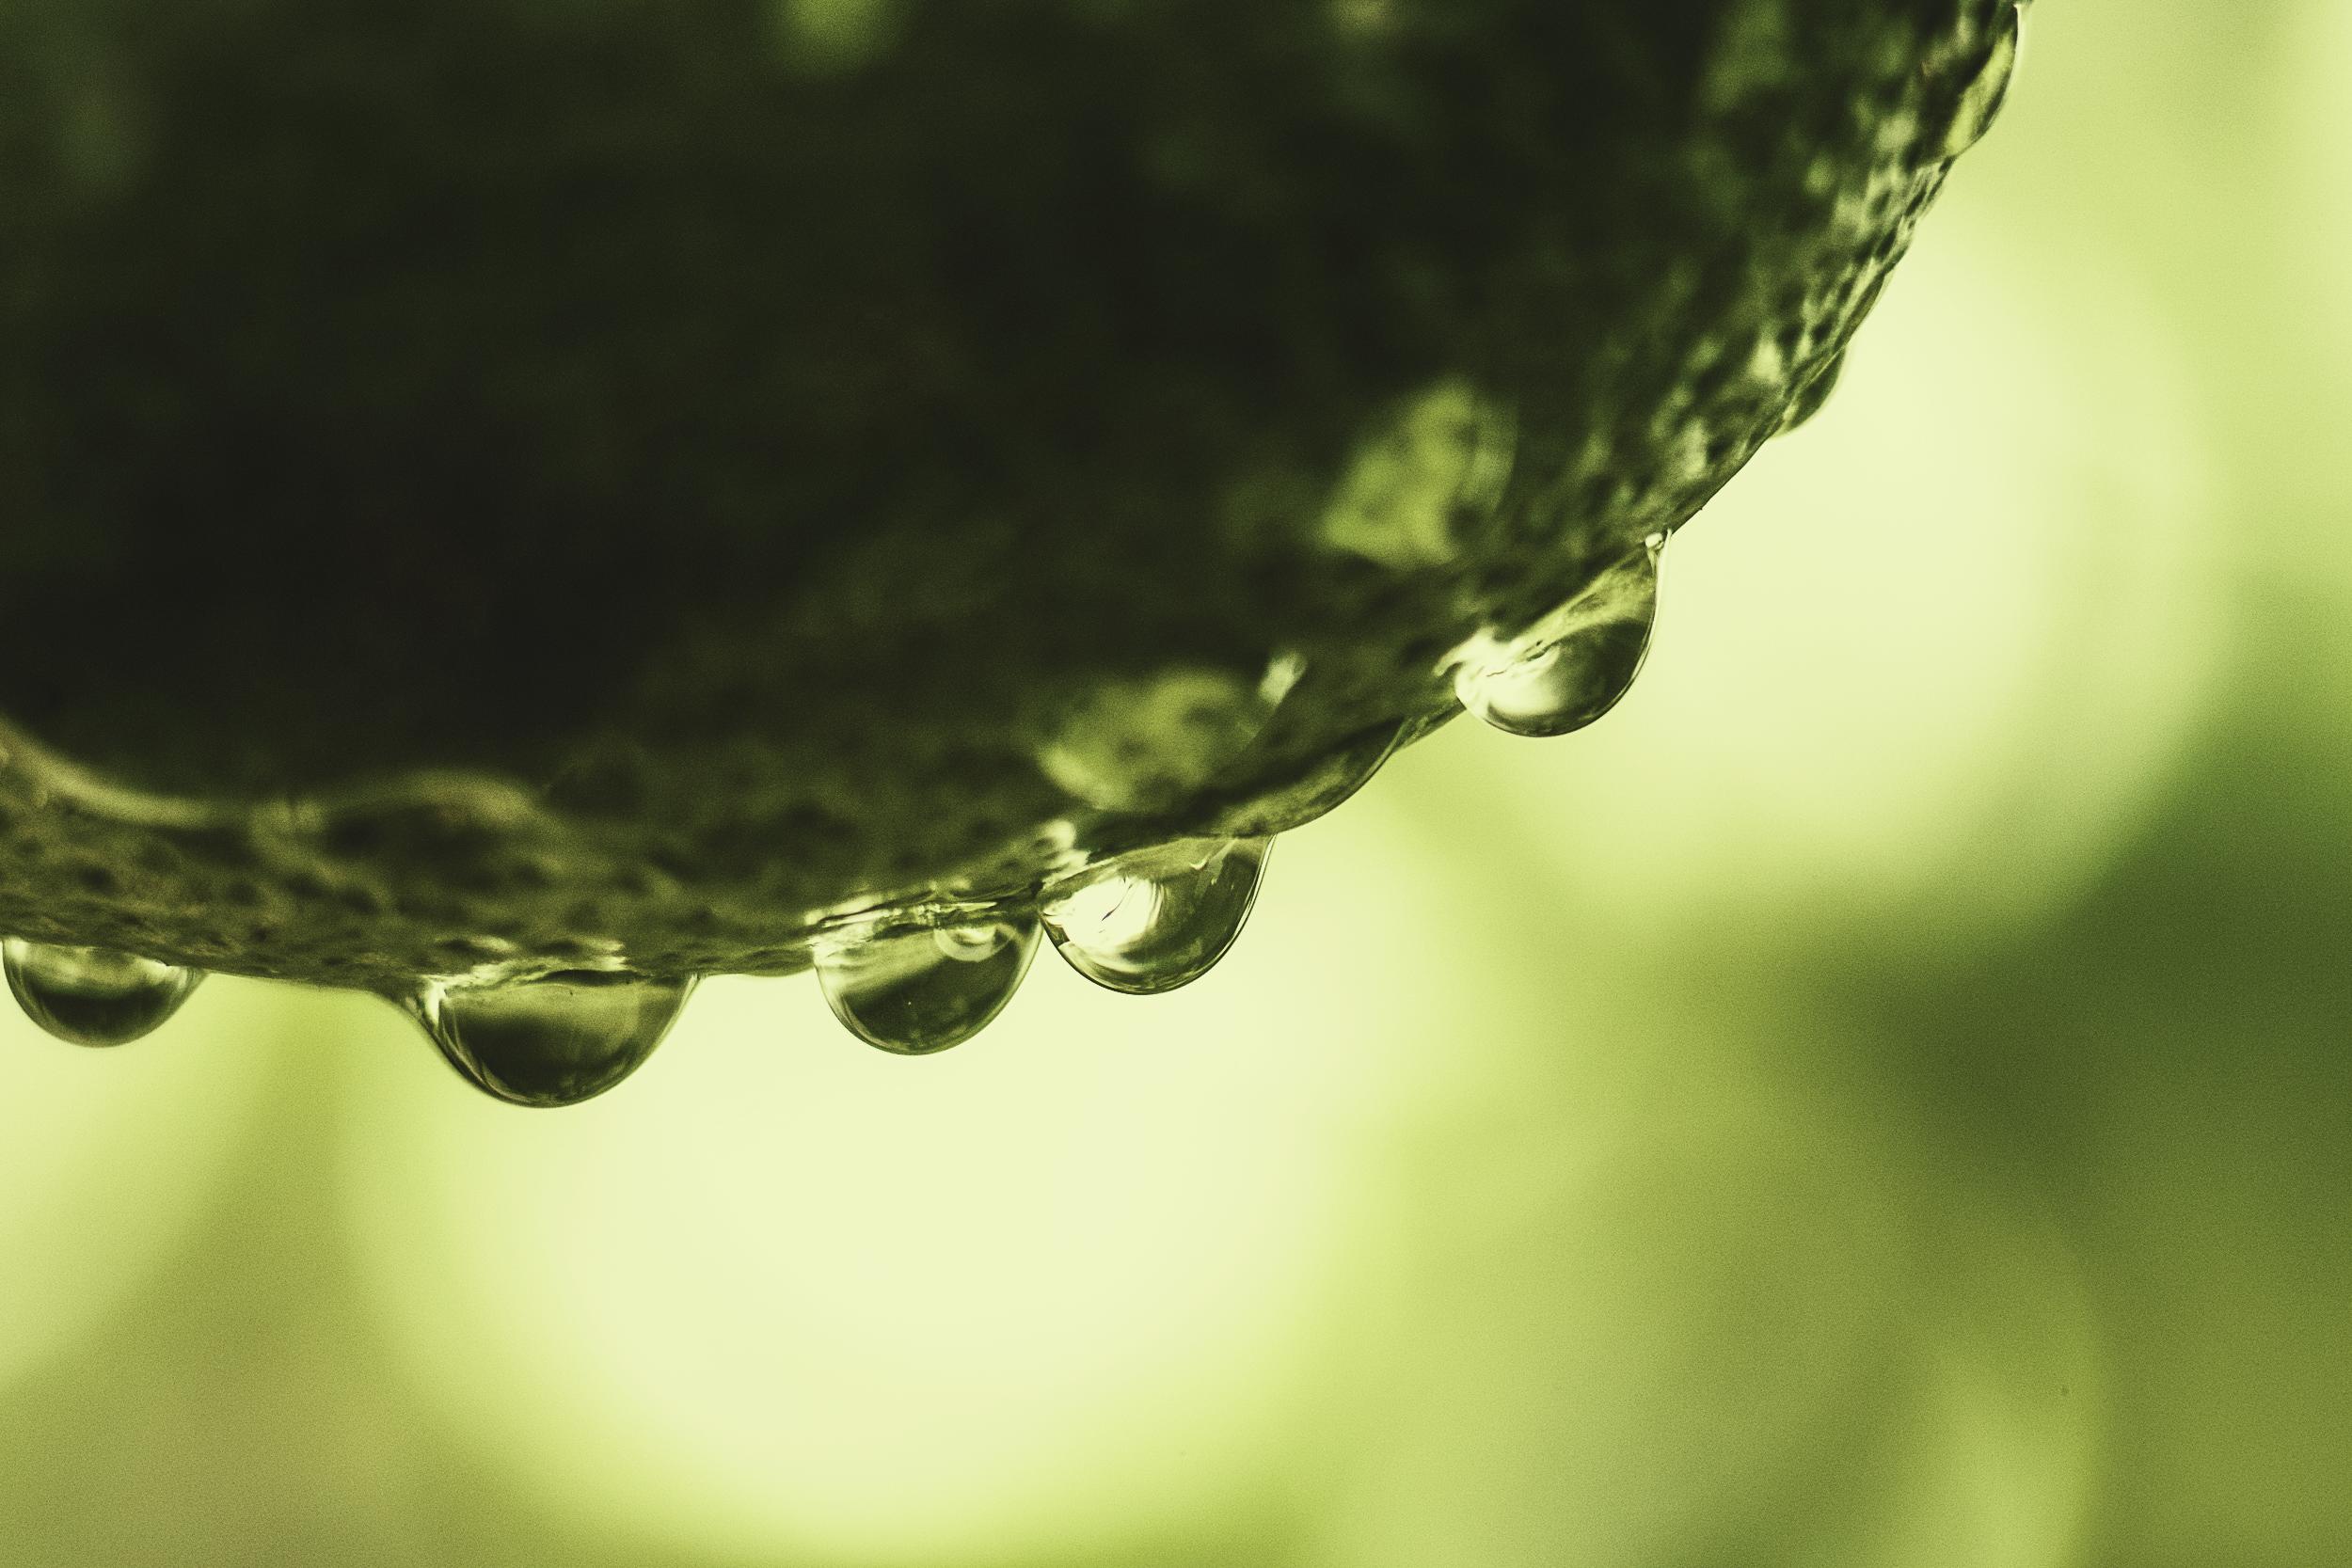
water, nature, grass, branch, drop, dew, plant, photography, sunlight, leaf, flower, europe, green, botany, nikon, flora, close up, vert, nikkor, moisture, macro photography, c uruyann, plant stem